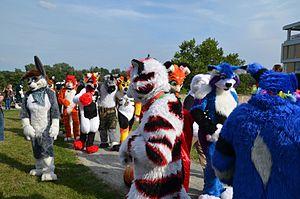
La fourrure est la peau des animaux, garnie de ses poils ou, plus rarement, de duvet ou de plumes. Ce mot désigne aussi le matériau obtenu par transformation par l'Homme, à usage de vêtement, garniture ou accessoire de décoration. Les fourrures commercialisées proviennent le plus souvent de mammifères sauvages ou d'élevage, et ont été traitées pour assurer leur souplesse et leur conservation, mais on utilise aussi l'expression « fourrure synthétique » pour désigner les produits d'imitation, issus de l'industrie pétrolière.